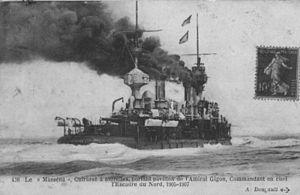
Le Masséna est un cuirassé pré-dreadnought construit dans les années 1890 pour la Marine française. Avec les cuirassés Charles Martel, Jauréguiberry, Bouvet et Carnot, il fait partie d'une série de navires de guerre conçus pour rivaliser avec les cuirassés britanniques de la classe Royal Sovereign. Il a été nommé en l'honneur du maréchal André Masséna. Souffrant d'un défaut de conception, le Masséna se révèle d'un poids excessif, entraînant de graves problèmes de stabilité qui altèrent de façon significative la précision de ses canons.